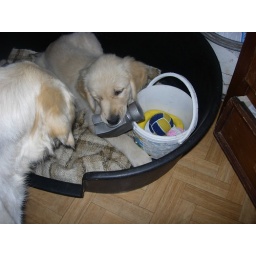
Alix is a female golden retriever and a service dog in training. Picture taken by her foster family.